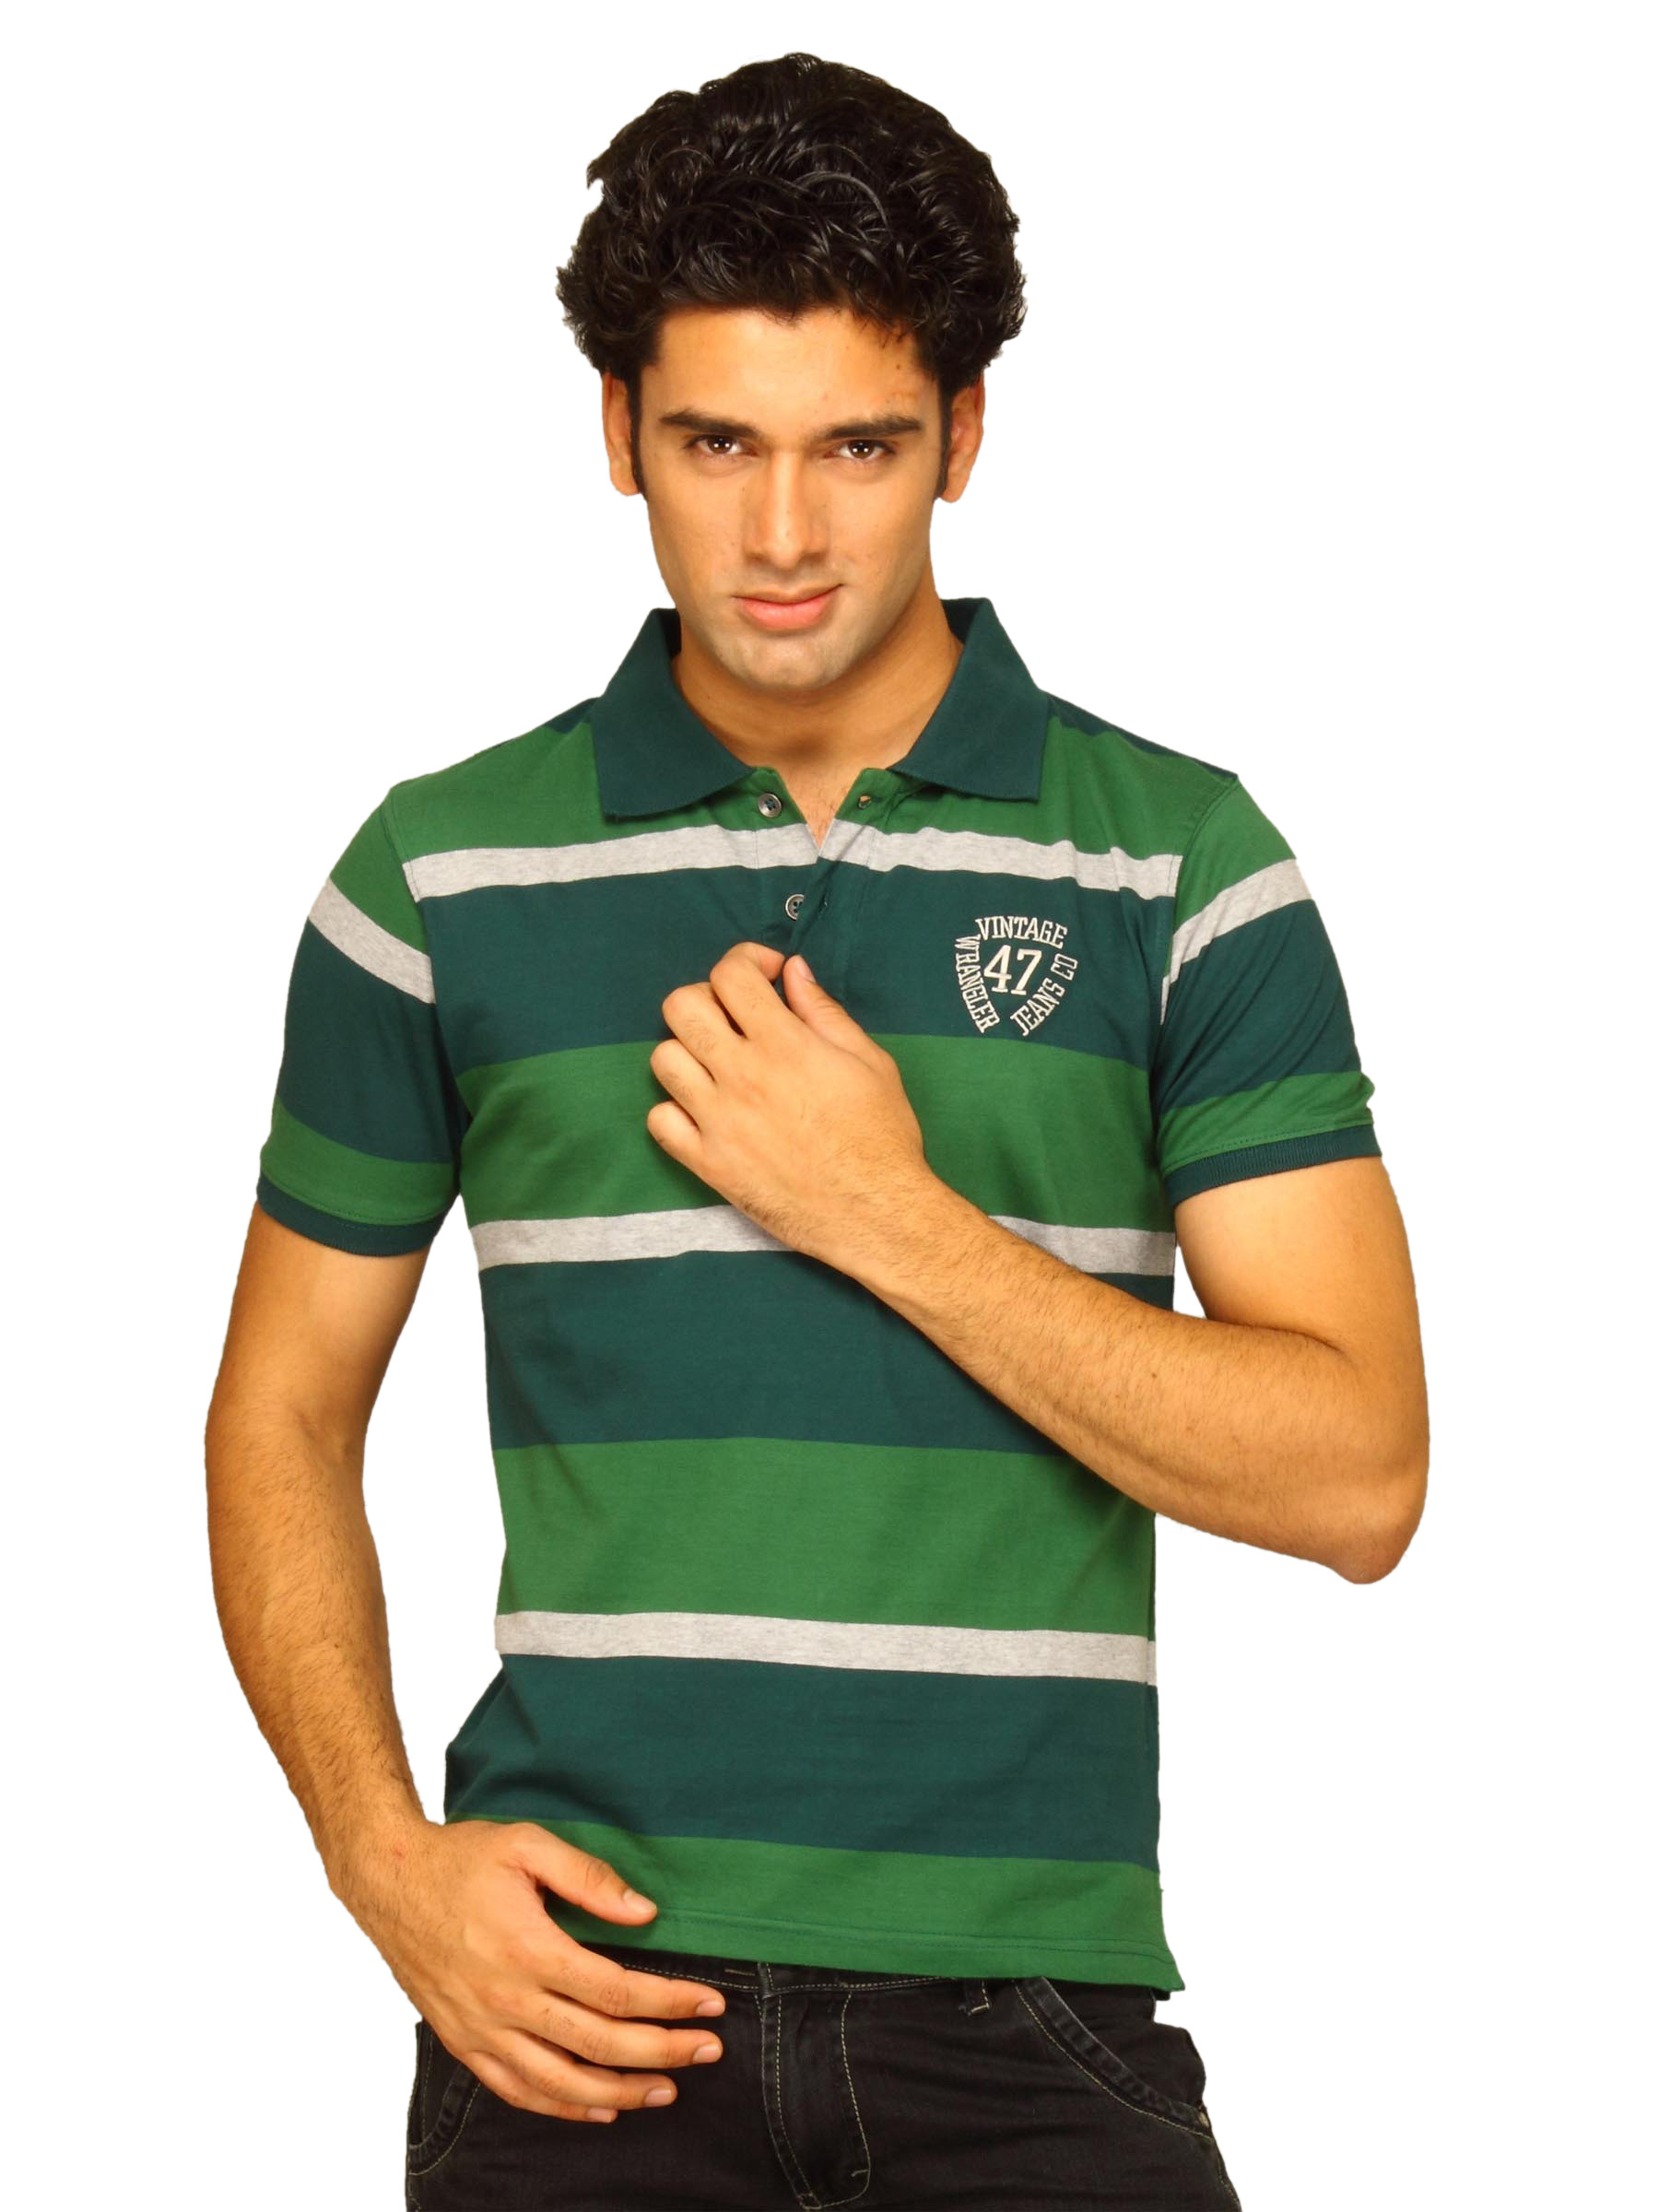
Wrangler Men's University Broad Stripe Polo Green T-shirt
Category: Apparel / Topwear / Tshirts
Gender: Men
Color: Green
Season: Summer 2011
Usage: Casual